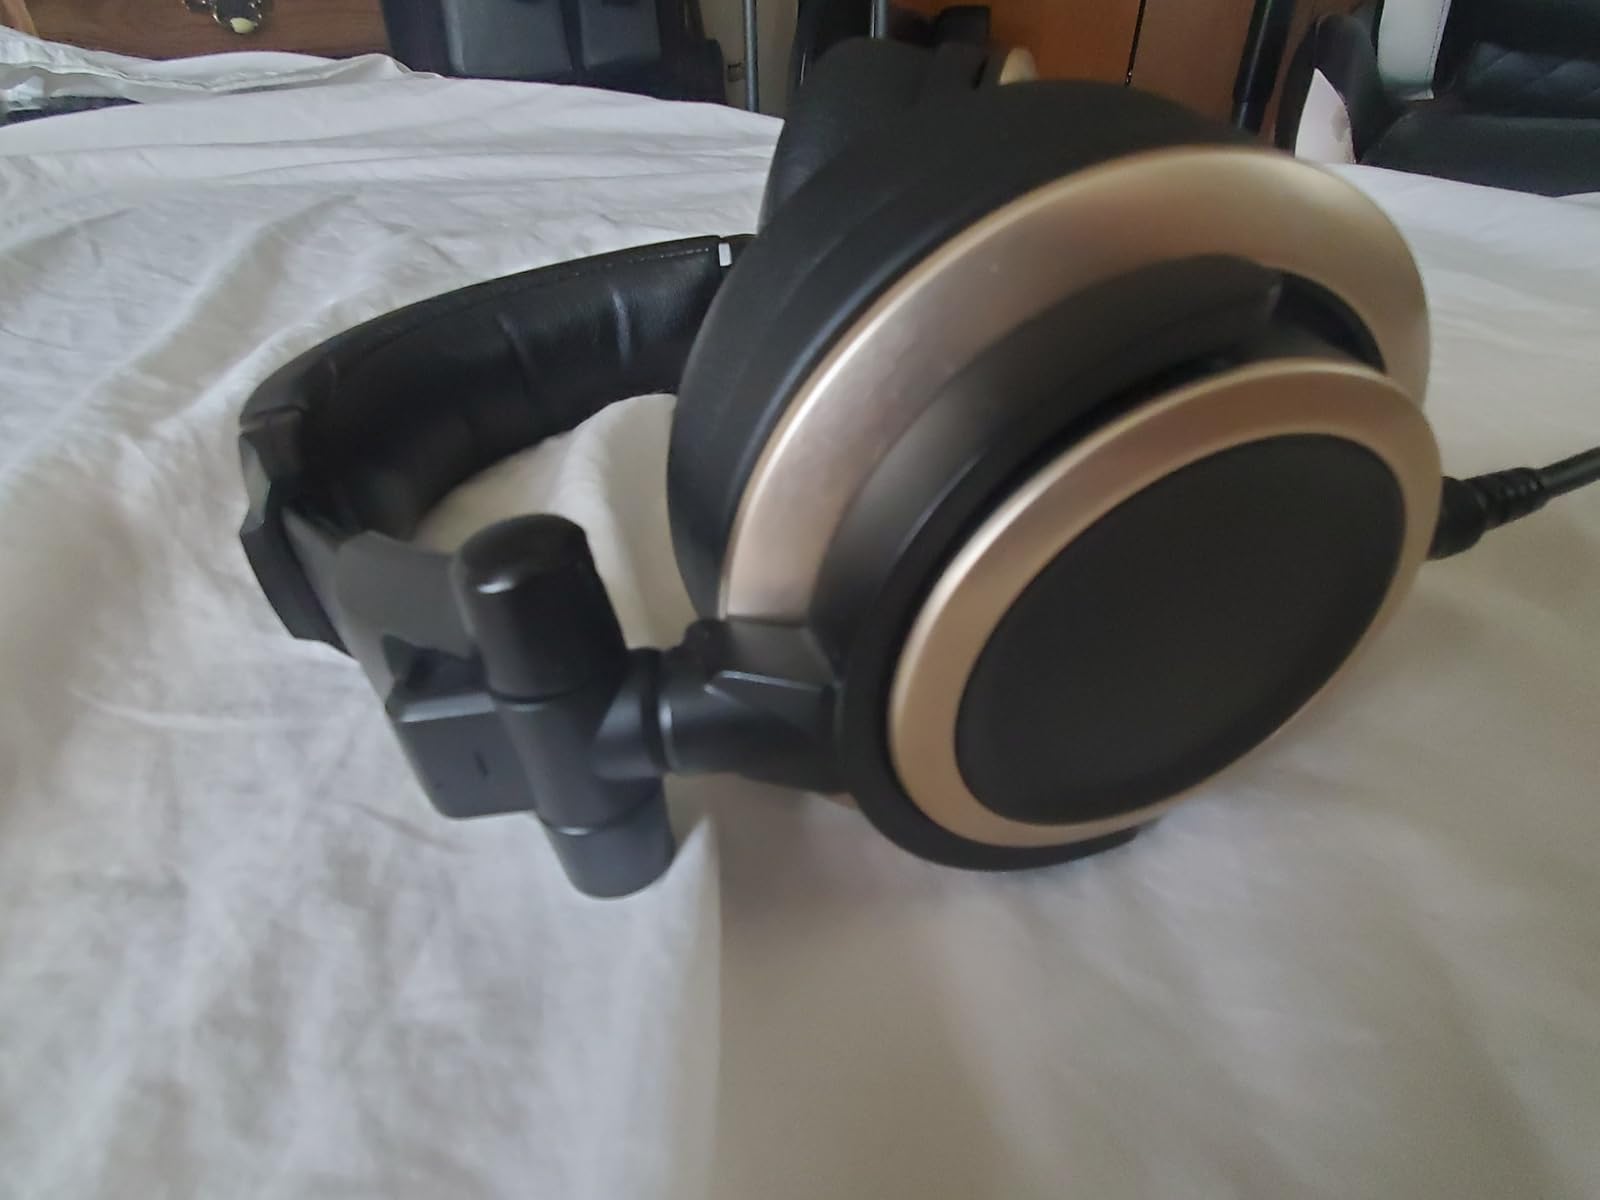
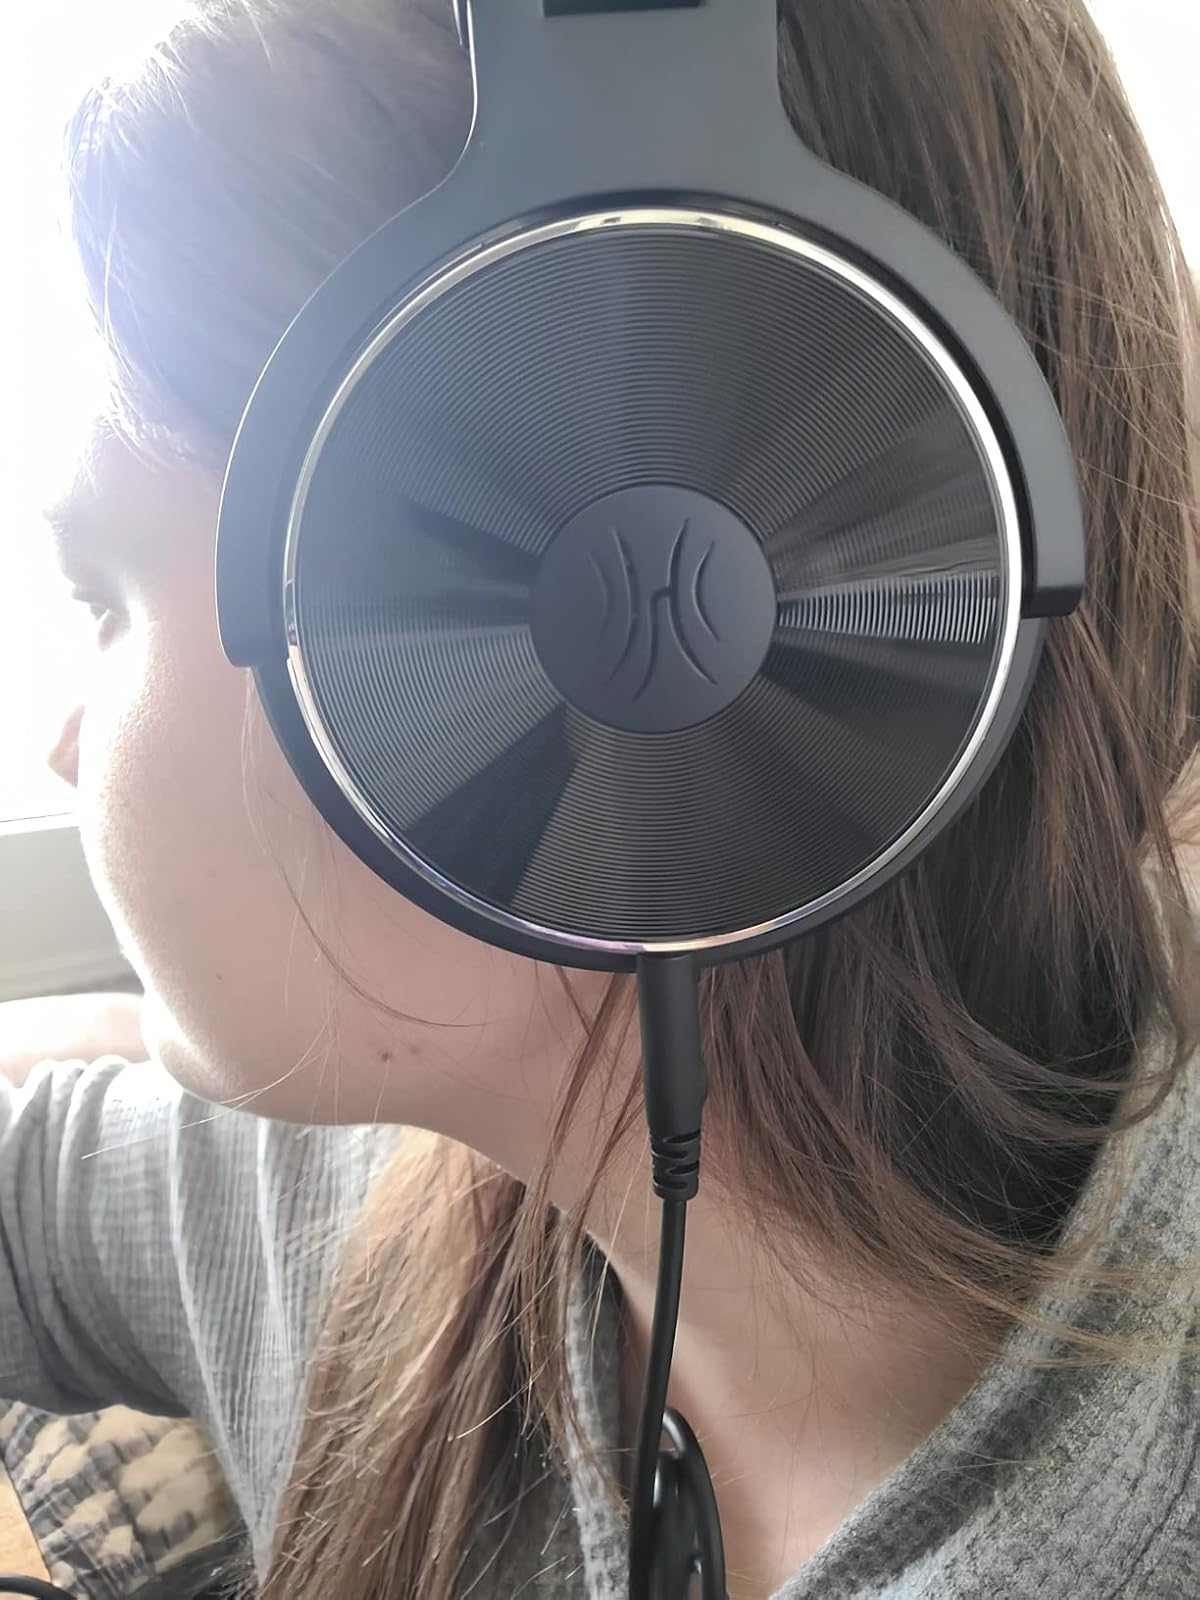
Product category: headphones
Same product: no